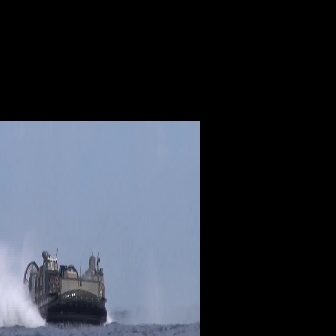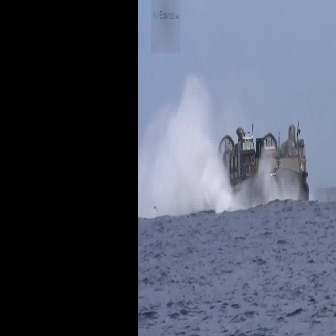
  Please identify the target specified by the bounding box [23,247,107,331] in the first image and locate it in the second image. Return the coordinates in [x_min,y_min,x_max,y_max] format.
Answer: [216,119,309,212]